Stoor worm

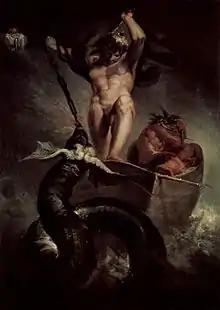
"Thor in Hymir's boat battling the Midgard Serpent", by Henry Fuseli (1788)

The stoor worm, or Mester Stoor Worm, was a gigantic evil sea serpent of Orcadian folklore, capable of contaminating plants and destroying animals and humans with its putrid breath. It is probably an Orkney variant of the Norse Jörmungandr, also known as the Midgard Serpent, or world serpent, and has been described as a sea dragon.